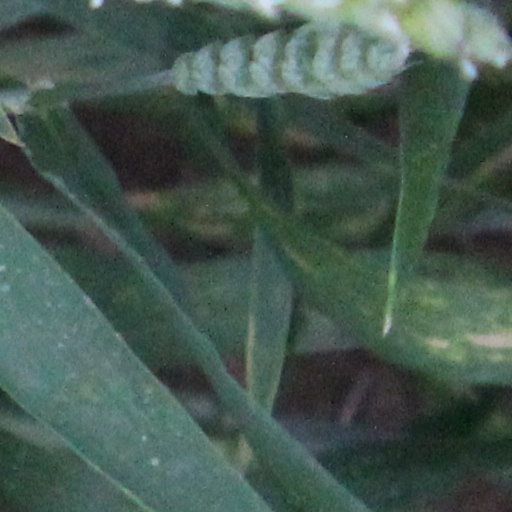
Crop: wheat